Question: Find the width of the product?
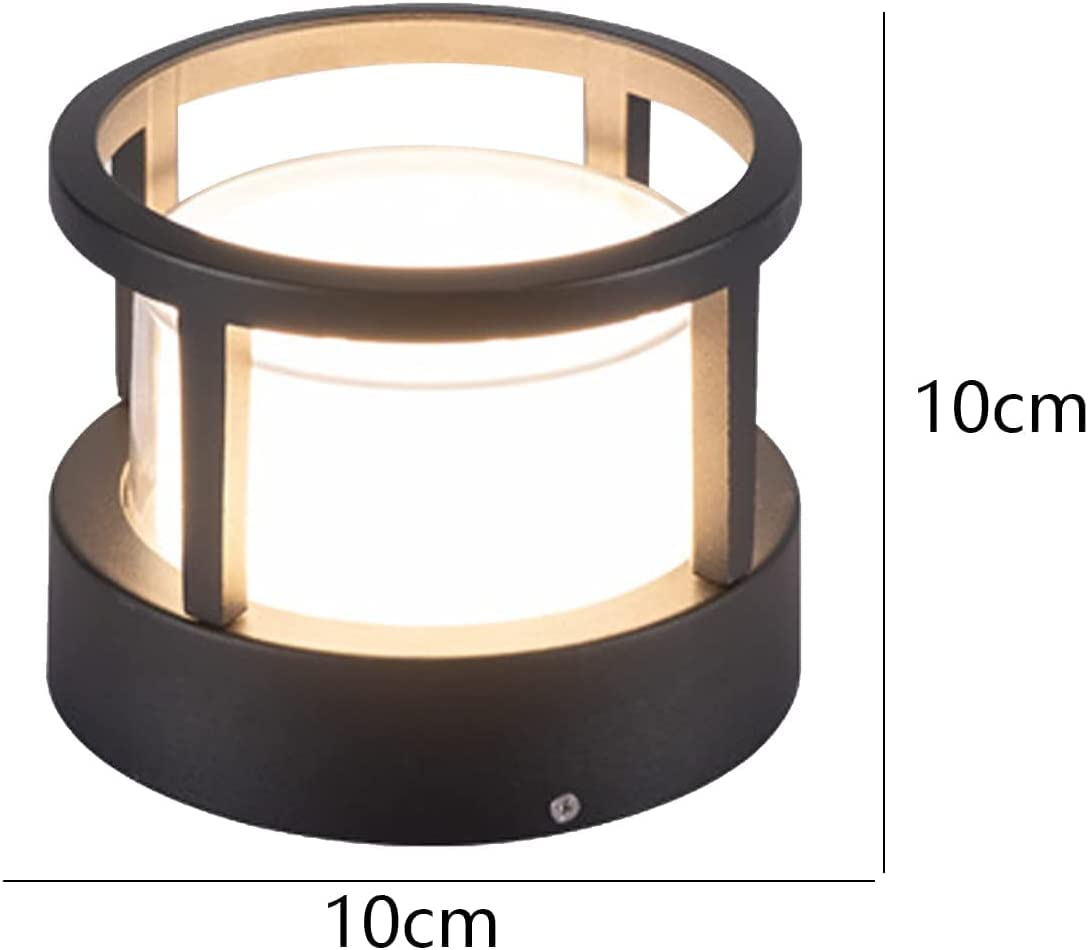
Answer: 10.0 centimetre